Action Army

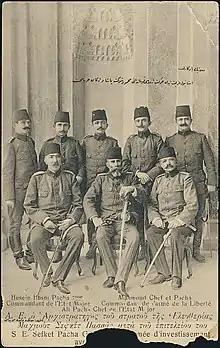
Staff of the Action army. To Şevket Pasha's left, Hüseyin Hüsnü, behind Hüsnü and second from left İsmet Bey (İnönü), to his right İsmail Hakkı Bey, to his right Enver Bey.

The 1908 Young Turk Revolution, led by the Committee of Union and Progress, forced Sultan Abdul Hamid II to restore a system of constitutional monarchy, ushering in the Second Constitutional Era. The 1909 countercoup was instigated by a mutiny of dissatisfied troops in Istanbul, who were joined by reactionary religious protestors demanding a return to autocracy under Abdul Hamid and sharia (sacred law). With the resignation of Hüseyin Hilmi Pasha's cabinet the mutiny developed into a wider political crisis.